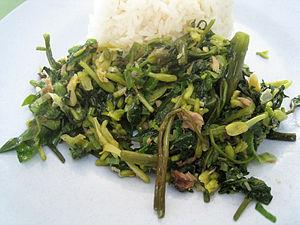
La cuisine de Manado, ou cuisine minahasa, est la cuisine du peuple Minahasa de la province de Sulawesi du Nord, sur l'île de Célèbes, en Indonésie. Elle est appelée « Manado cuisine » d'après la ville de Manado, la capitale de la province, bien que d'autres villes du nord des Célèbes comme Bitung, Tomohon et Tondano soient aussi des hauts lieux de la cuisine minahasan.